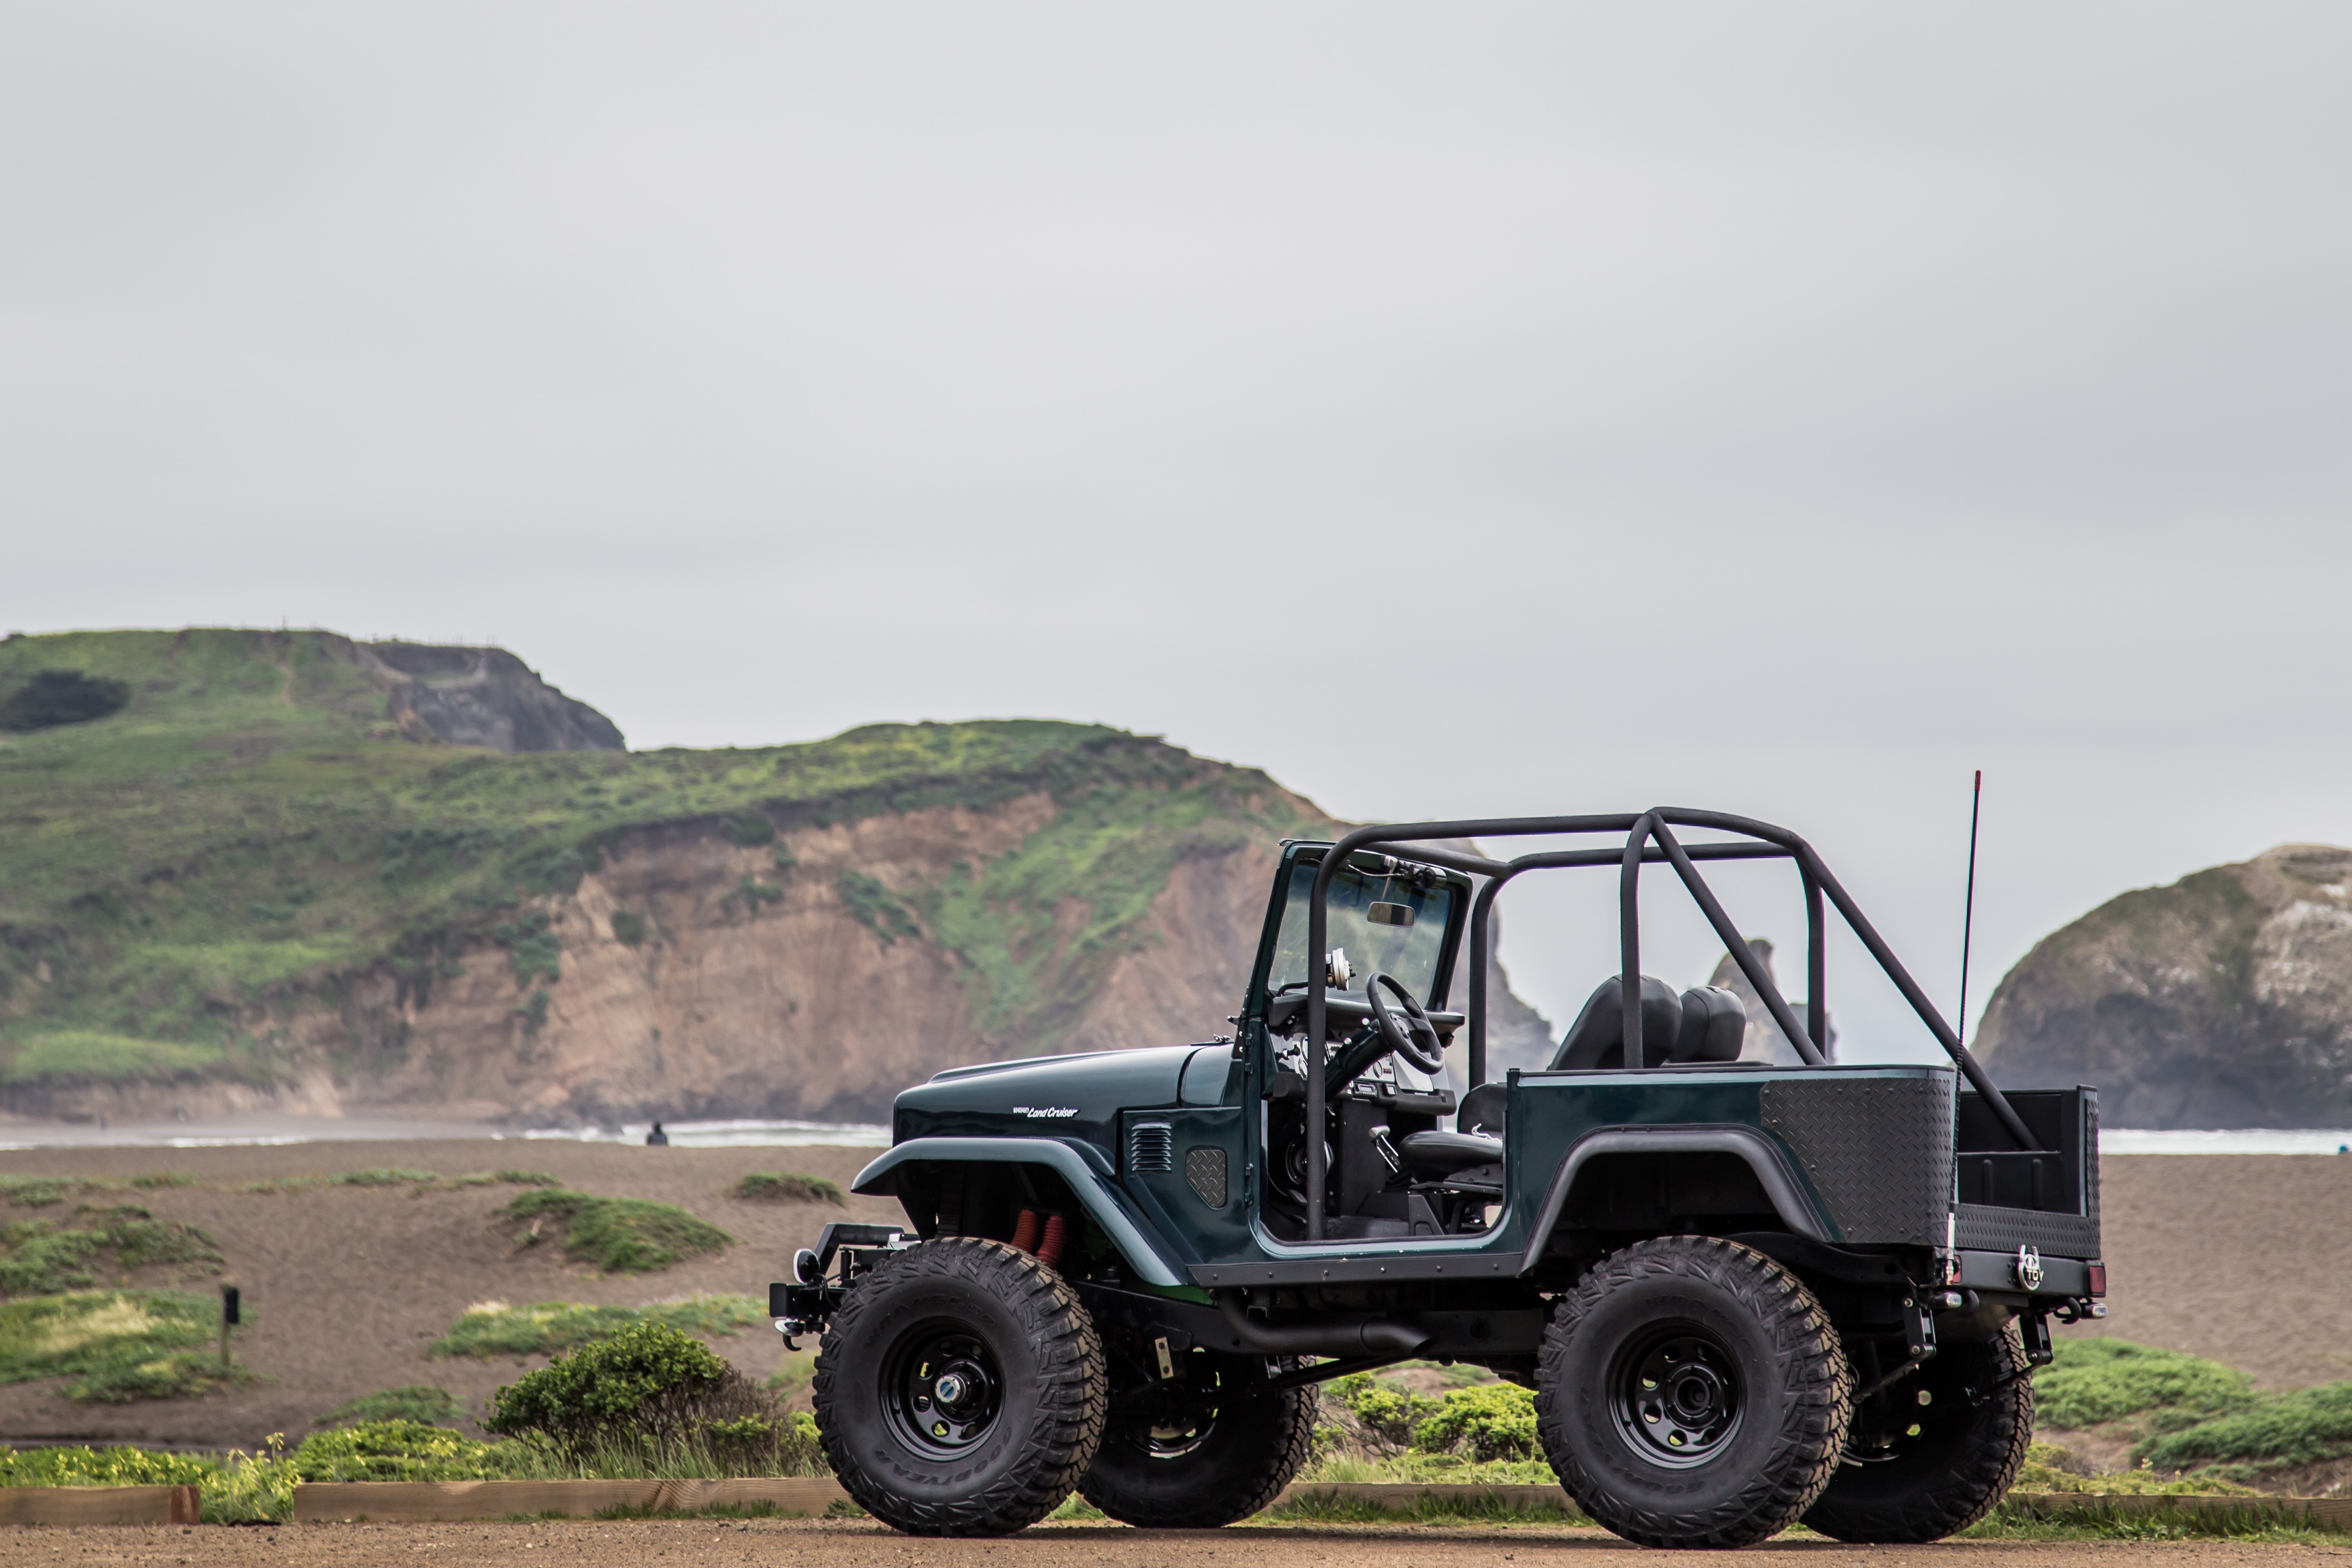
car, jeep, vehicle, bumper, off road vehicle, land vehicle, automobile make, automotive exterior, off roading, compact sport utility vehicle, off road racing, jeep wrangler